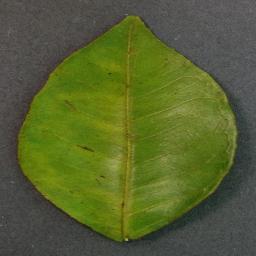
Label: Orange___Haunglongbing_(Citrus_greening)